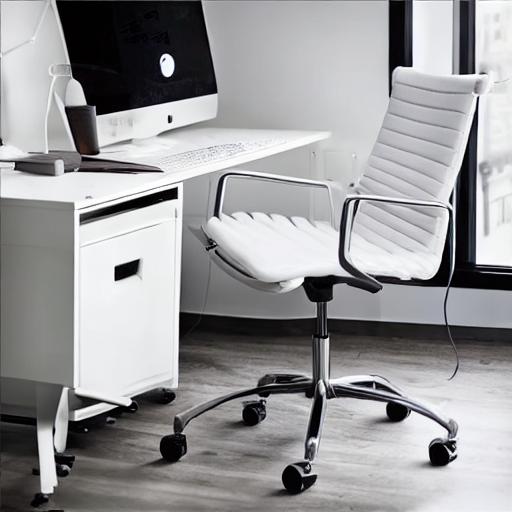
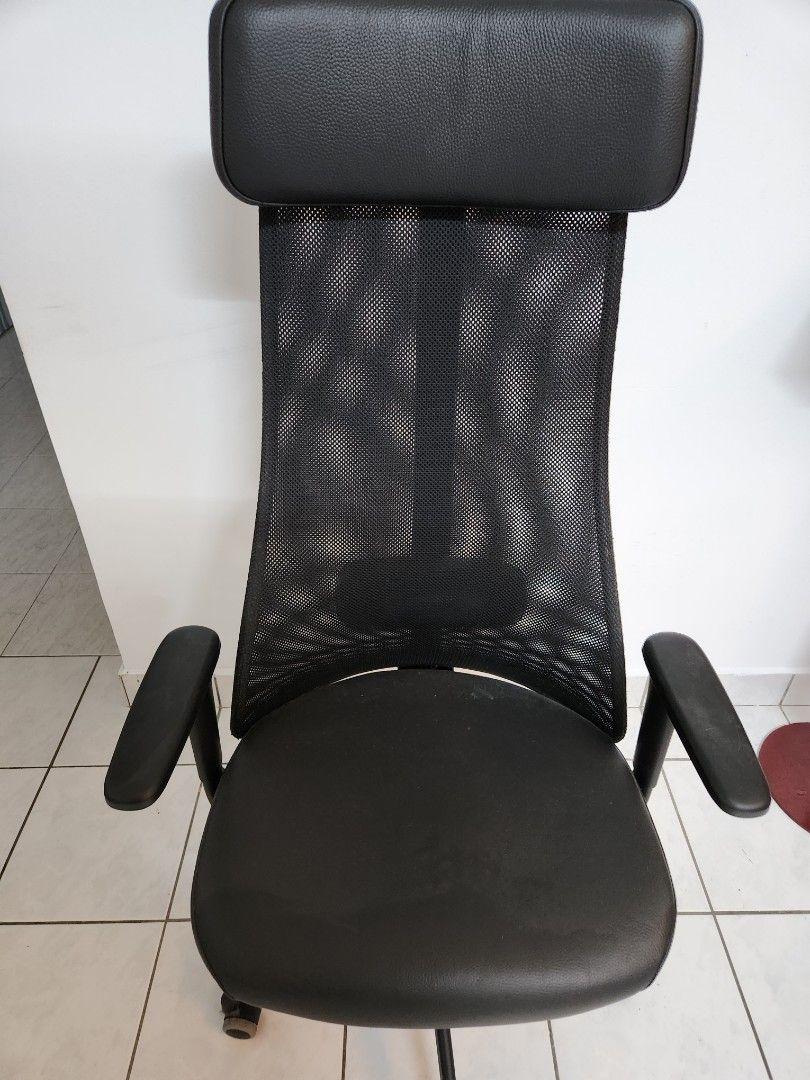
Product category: items_chair
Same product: no